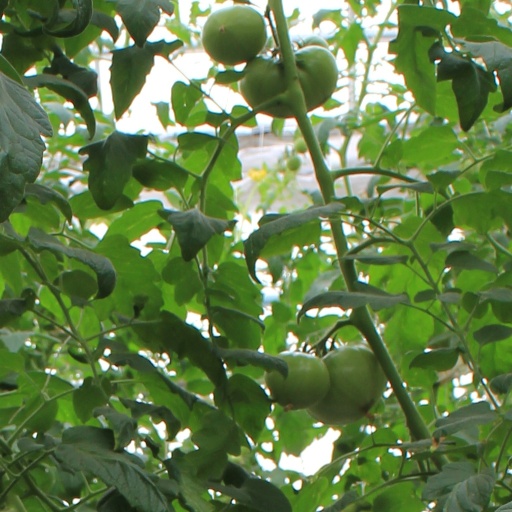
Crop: tomato